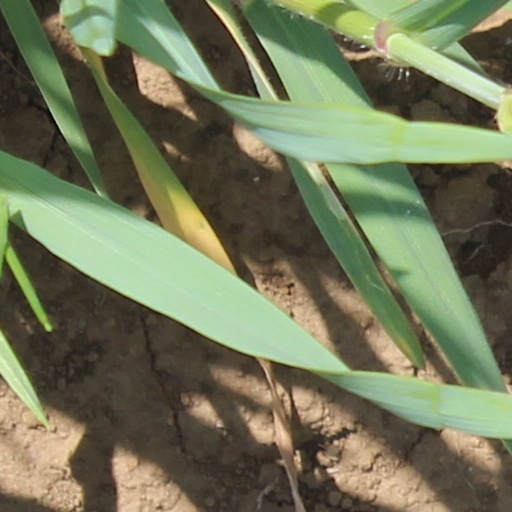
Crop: wheat